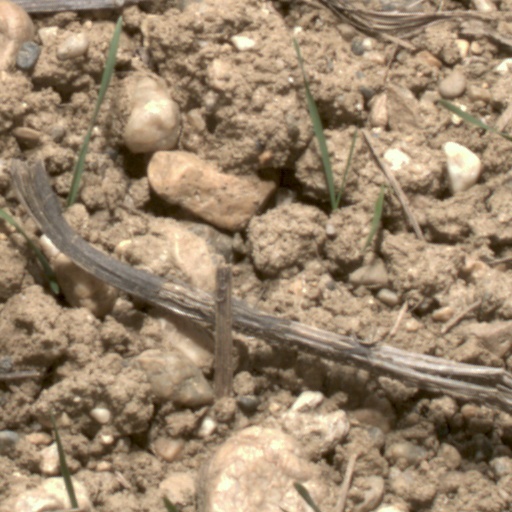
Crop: wheat